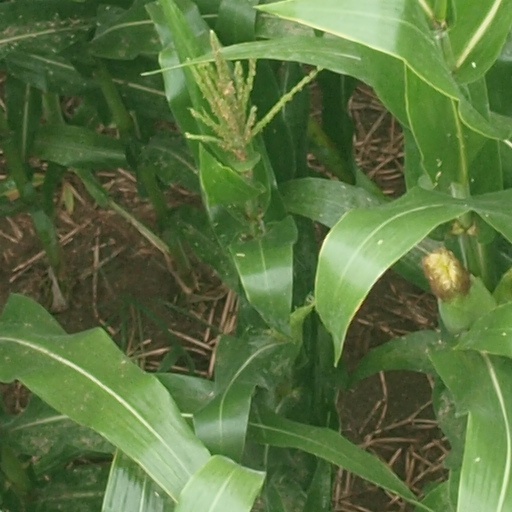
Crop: maize; corn